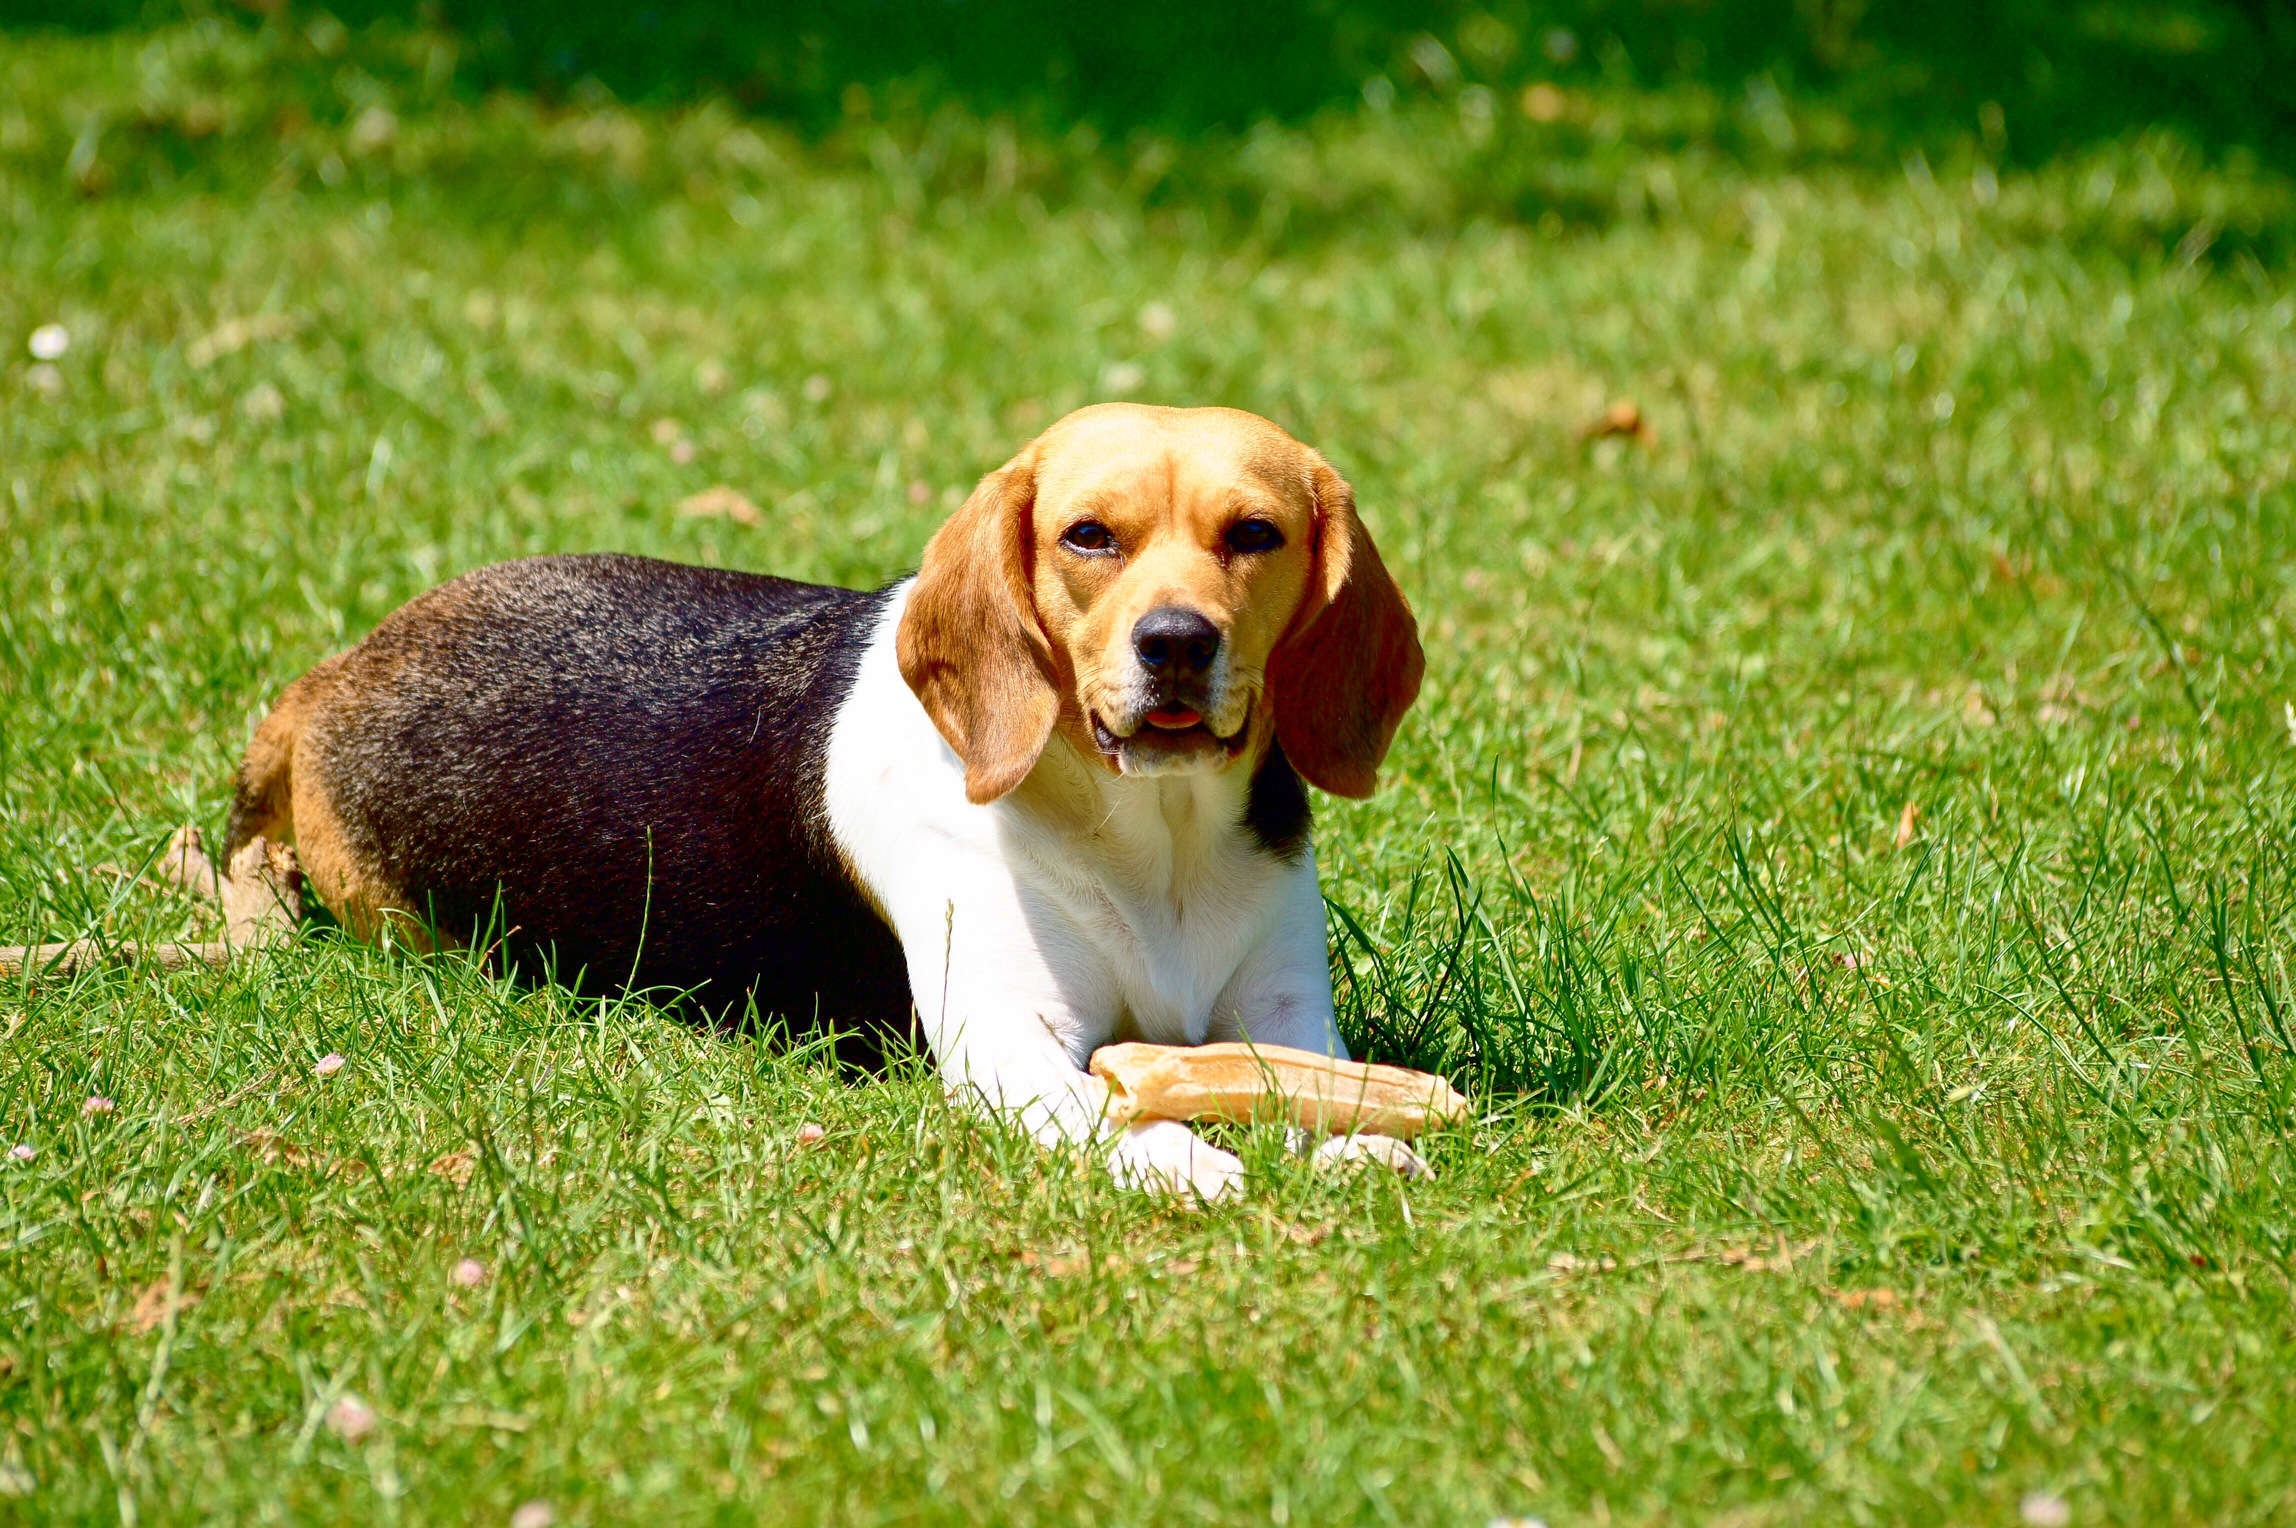
grass, game, puppy, dog, mammal, hound, vertebrate, beagle, harrier, dog breed, scent hound, dog like mammal, carnivoran, basset art sien normand, estonian hound, finnish hound, drever